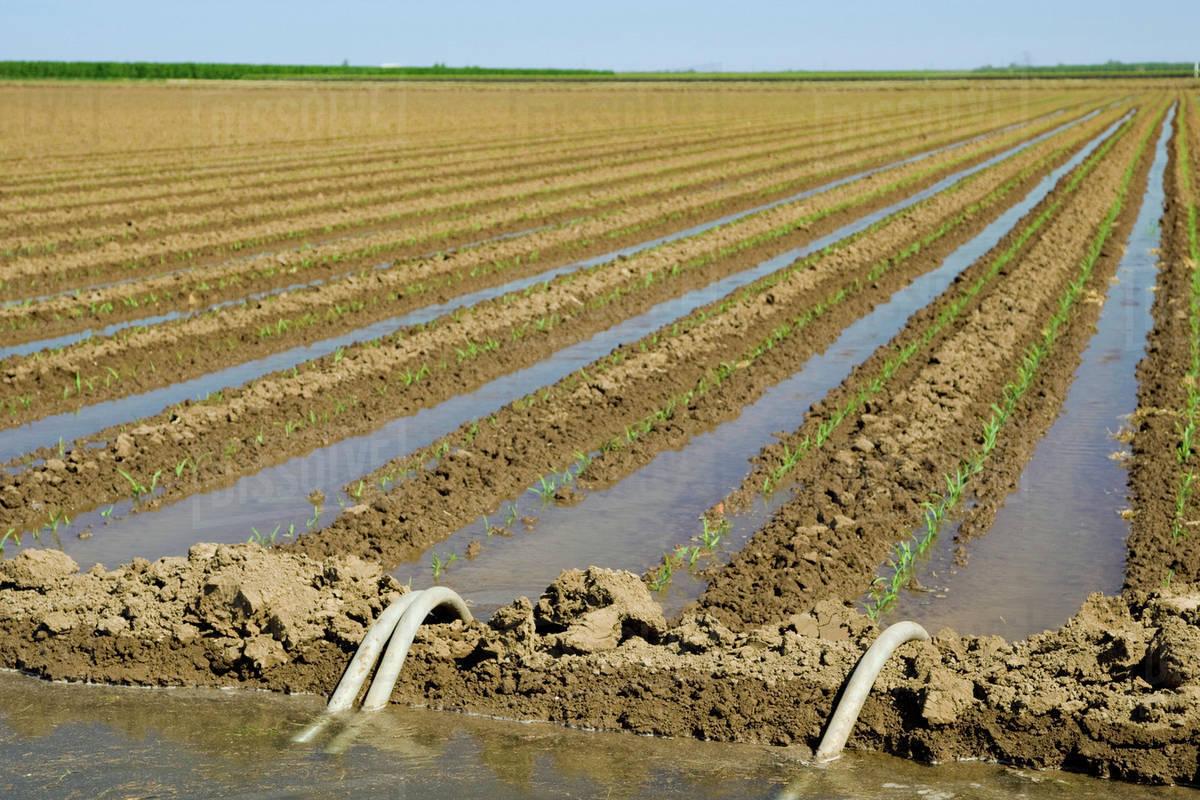
Hili ni shamba lenye mistari mirefu ya udongo ulio limwa labda kwa ajili ya kilimo. Inaonekana kuendana sambamba na kuna nafasi tupu labda yenye maji au udongo wenye unyevu unyevu kati ya mistari hiyo.